Salvatore Baccaro

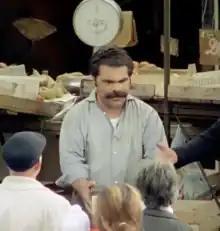
Baccaro in "Deep Red" (1975)

Salvatore Baccaro (6 May 1932 – 13 March 1984) was an Italian character actor. He was recognizable for his known acromegaly and appeared in more than sixty films from 1970 to 1984. He died on 13 March 1984 aged 51 after thyroid surgery.